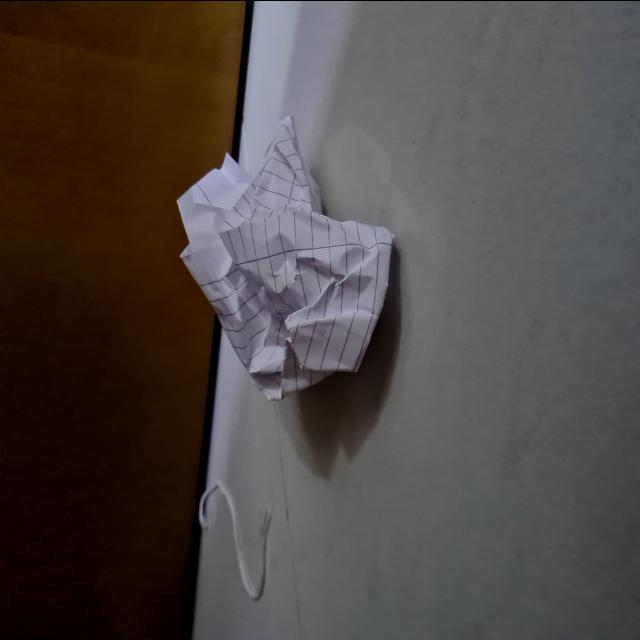
Label: tissues